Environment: real
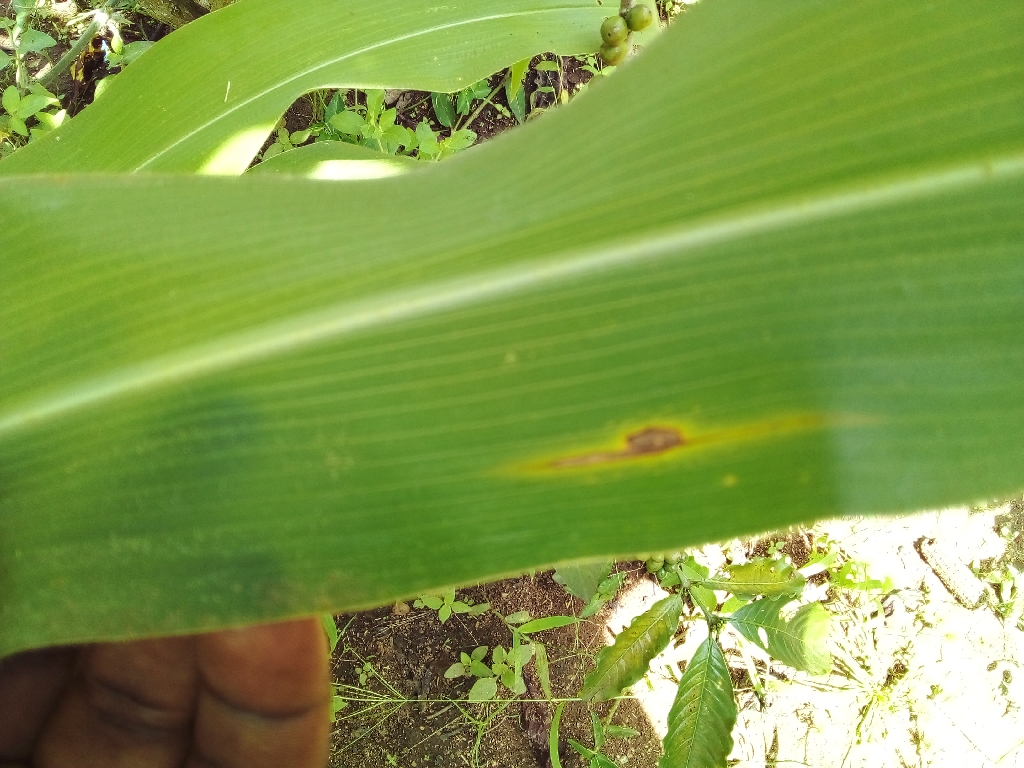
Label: northern_corn_leaf_blight